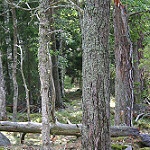
Label: forest